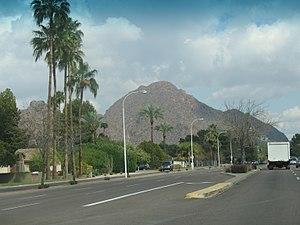
Camelback East, East Phoenix ou East Side, est un quartier de la ville de Phoenix, dans l'État de l'Arizona aux États-Unis.